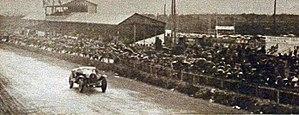
Robert Bloch et André Rossignol devant les tribunes aux 24 Heures du Mans 1926
Les 24 Heures du Mans 1926 sont la 4ᵉ édition de l'épreuve et se déroulent les 12 et 13 juin 1926 sur le circuit de la Sarthe.